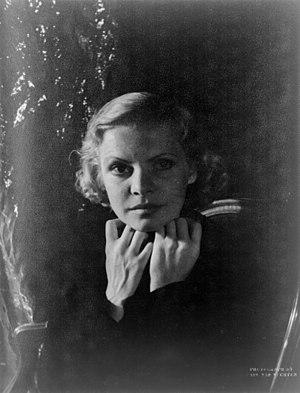
Claire Luce est une actrice et danseuse américaine, née à Syracuse le 15 octobre 1903, morte à New York le 31 août 1989.